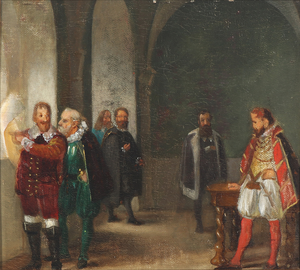
Christoffer Bendixen Rosenkrantz
Rosenkrantz (til højre) forhøres af Christian IV på Skanderborg Slot. Historiemaleri af F.C. Lund.
Christoffer Rosenkrantz var en dansk adelsmand og bedrager. Han var søn af Bendix Rosenkrantz og Anne Carstensdatter og tilhørte den sønderjyske linje af den store Rosenkrantz-slægt. Han var i besiddelse af herregårdene Høgsbro, Kogsbøl og Hundsbæk.